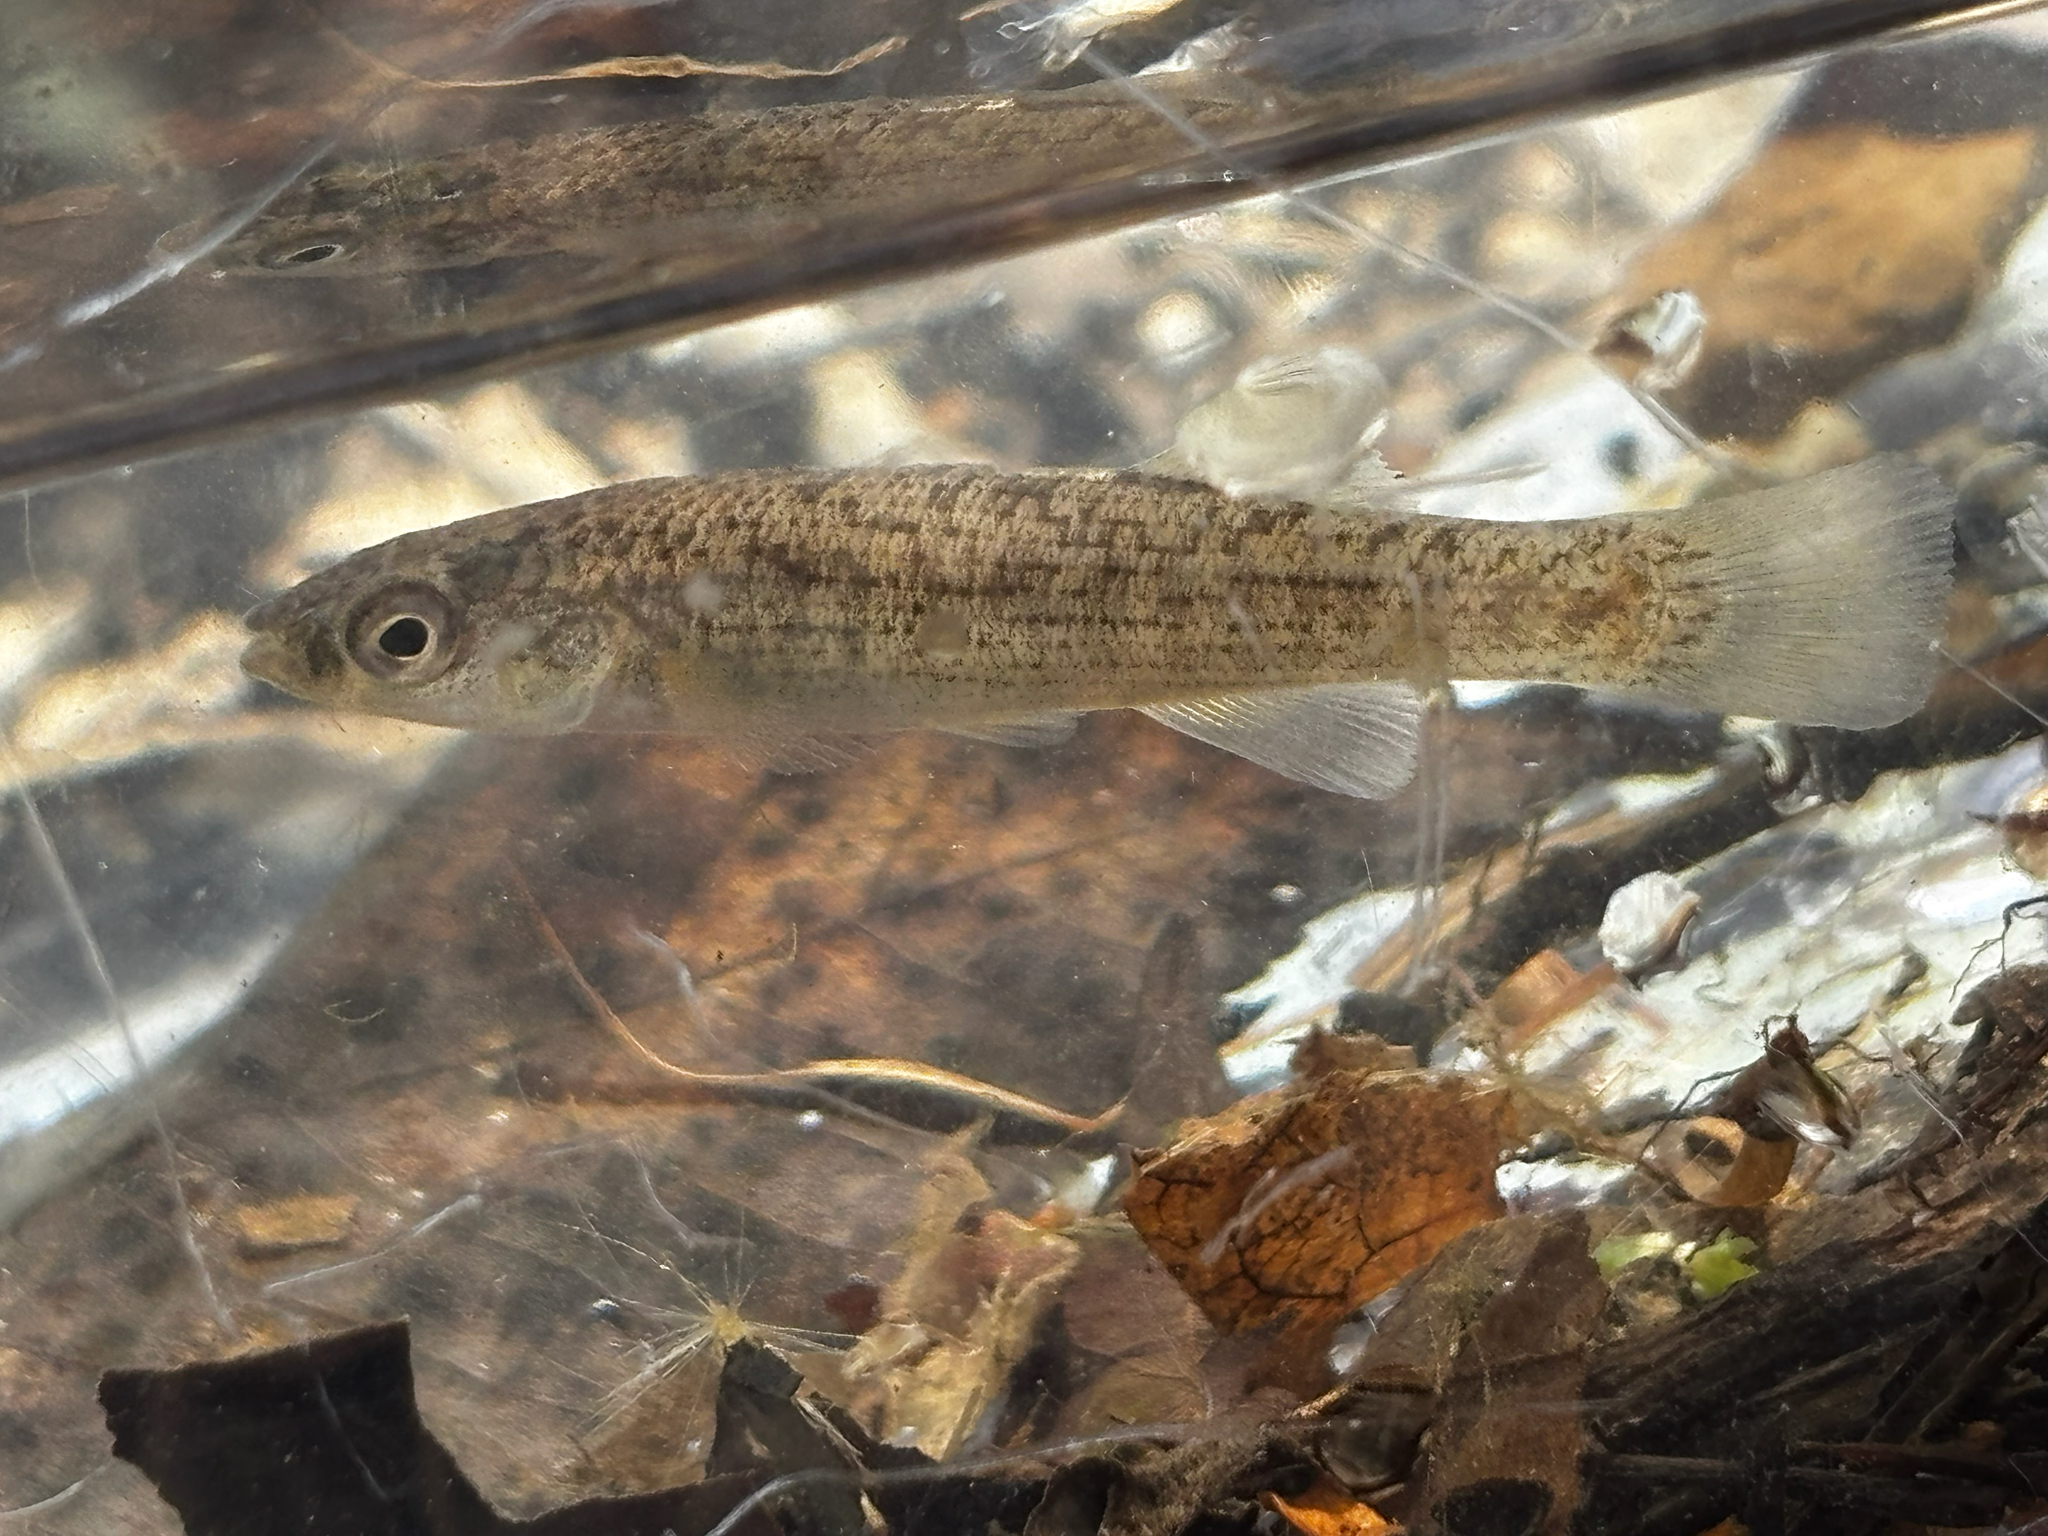
fish (species not among the labelled classes)